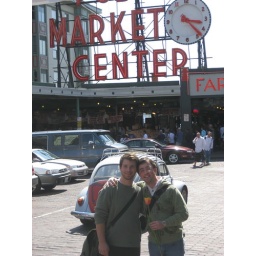
Tim and I in front of the famous market where they throw fish at people.